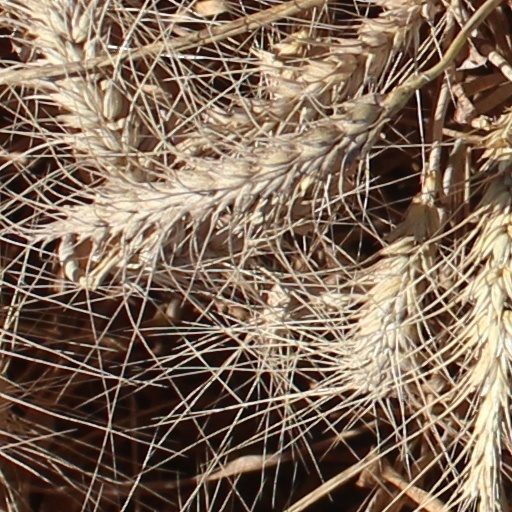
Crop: wheat